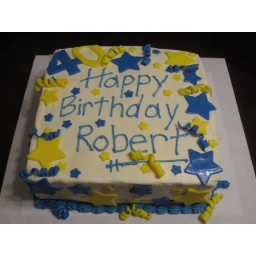
A fun festive cake decorated in Michigan blue and gold to help celebrate a man's 40th birthday.